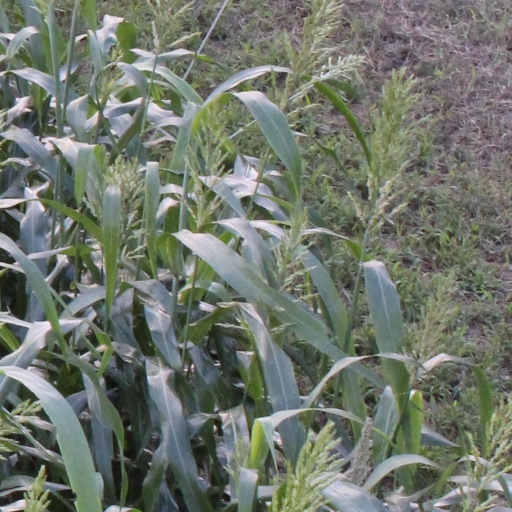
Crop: sorghum